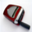
Label: telephone